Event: Nepal Earthquake
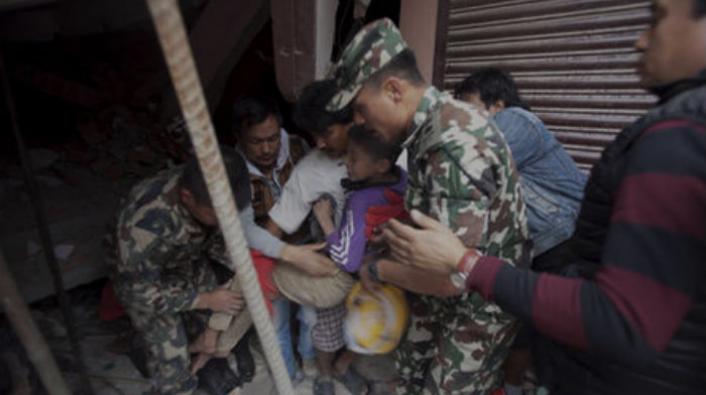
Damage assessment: damage